Turkish War of Independence

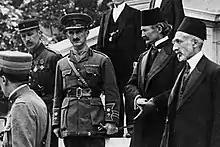
Ahmed Tevfik Pasha (Okday) and Rıza Tevfik (Bölükbaşı) at the Paris Peace Conference

A general amnesty was soon issued, allowing the exiled and imprisoned dissidents persecuted by the CUP to return to Constantinople. Sultan Vahdettin invited the pro-Palace politician Damat Ferid Pasha to form a government, whose members quickly set out to purge the Unionists from the Ottoman government. Ferid Pasha hoped that his Anglophilia and an attitude of appeasement would induce less harsh peace terms from the Allied powers. However, his appointment was problematic for the Unionists, many being members of the liquidated committee that were surely to face trial. Years of corruption, unconstitutional acts, war profiteering, and enrichment from ethnic cleansing and genocide by the Unionists soon became basis of war crimes trials and courts martial trials held in Constantinople. While many leading Unionists were sentenced lengthy prison sentences, many made sure to escape the country before Allied occupation or to regions that the government now had minimal control over; thus most were sentenced "in absentia". The Allies encouragement of the proceedings and the use of British Malta as their holding ground made the trials unpopular. The partisan nature of the trials was not lost on observers either. The hanging of the Kaymakam of Boğazlıyan district Mehmed Kemal resulted in a demonstration against the courts martials trials.